Ferdi Schüth

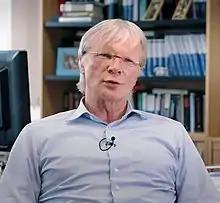
Ferdi Schüth, 2020

He studied chemistry at the University of Münster from 1978 till 1984 and law from 1983 till 1988. After finishing his Ph.D. thesis on inorganic chemistry at the University of Münster in 1988 he did a postdoctoral studies in the University of Minnesota in Minneapolis. He did his habilitation in 1995 at the University of Mainz. After being professor for inorganic chemistry at the University of Frankfurt am Main from 1995 till 1998 he became director at the Max Planck Institute für Kohlenforschung Mülheim/Ruhr.